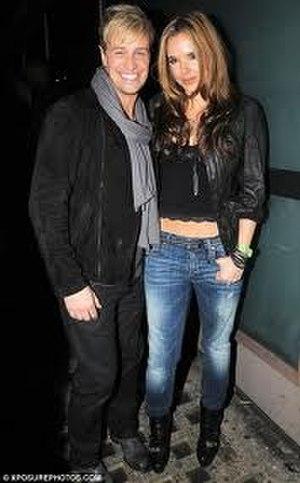
Jodi Albert est une actrice et chanteuse anglaise.